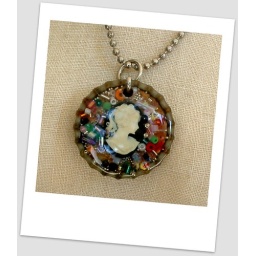
Black cameo set in resin and multi color beads in a vintage bottle cap with stainless nickel ball chain